Oliver Whitehead

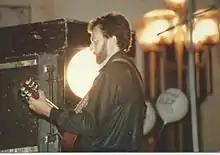
Oliver Whitehead at Montreal Jazz Festival 1983

In 1978, Whitehead moved to London, Ontario to take up an academic post at Western University. With the encouragement of some new friends there, he began to play and compose jazz for the first time, and formed the Oliver Whitehead Quintet (1983–1990), fronted by sax player Chris Robinson, to play original compositions by him and pianist Patrick Dubois. Their first LP was encouragingly nominated for Best Jazz Album in Canada's Juno Award of 1985. The quintet played twice at the Montreal International Jazz Festival, as well as other jazz fests in Detroit, Toronto, Ottawa, Edmonton and Vancouver.